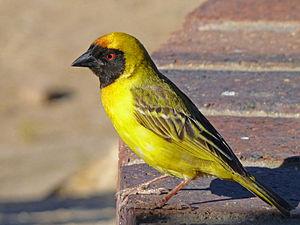
Le Tisserin à tête rousse ou Tisserin à front noir ou Tisserin masqué est une espèce d'oiseaux de la famille des Ploceidae.
Le tisserin est le nom donné à des nombreuses espèces d'oiseaux de genres variés, appartenant à la famille des Ploceidae dans l'ordre des Passeriformes. Ces oiseaux sont remarquables par la structure de leurs nids, et leur comportement sociaux variés et originaux. Le tisserin est très agile avec son bec et ses pattes : il sait parfaitement tisser.